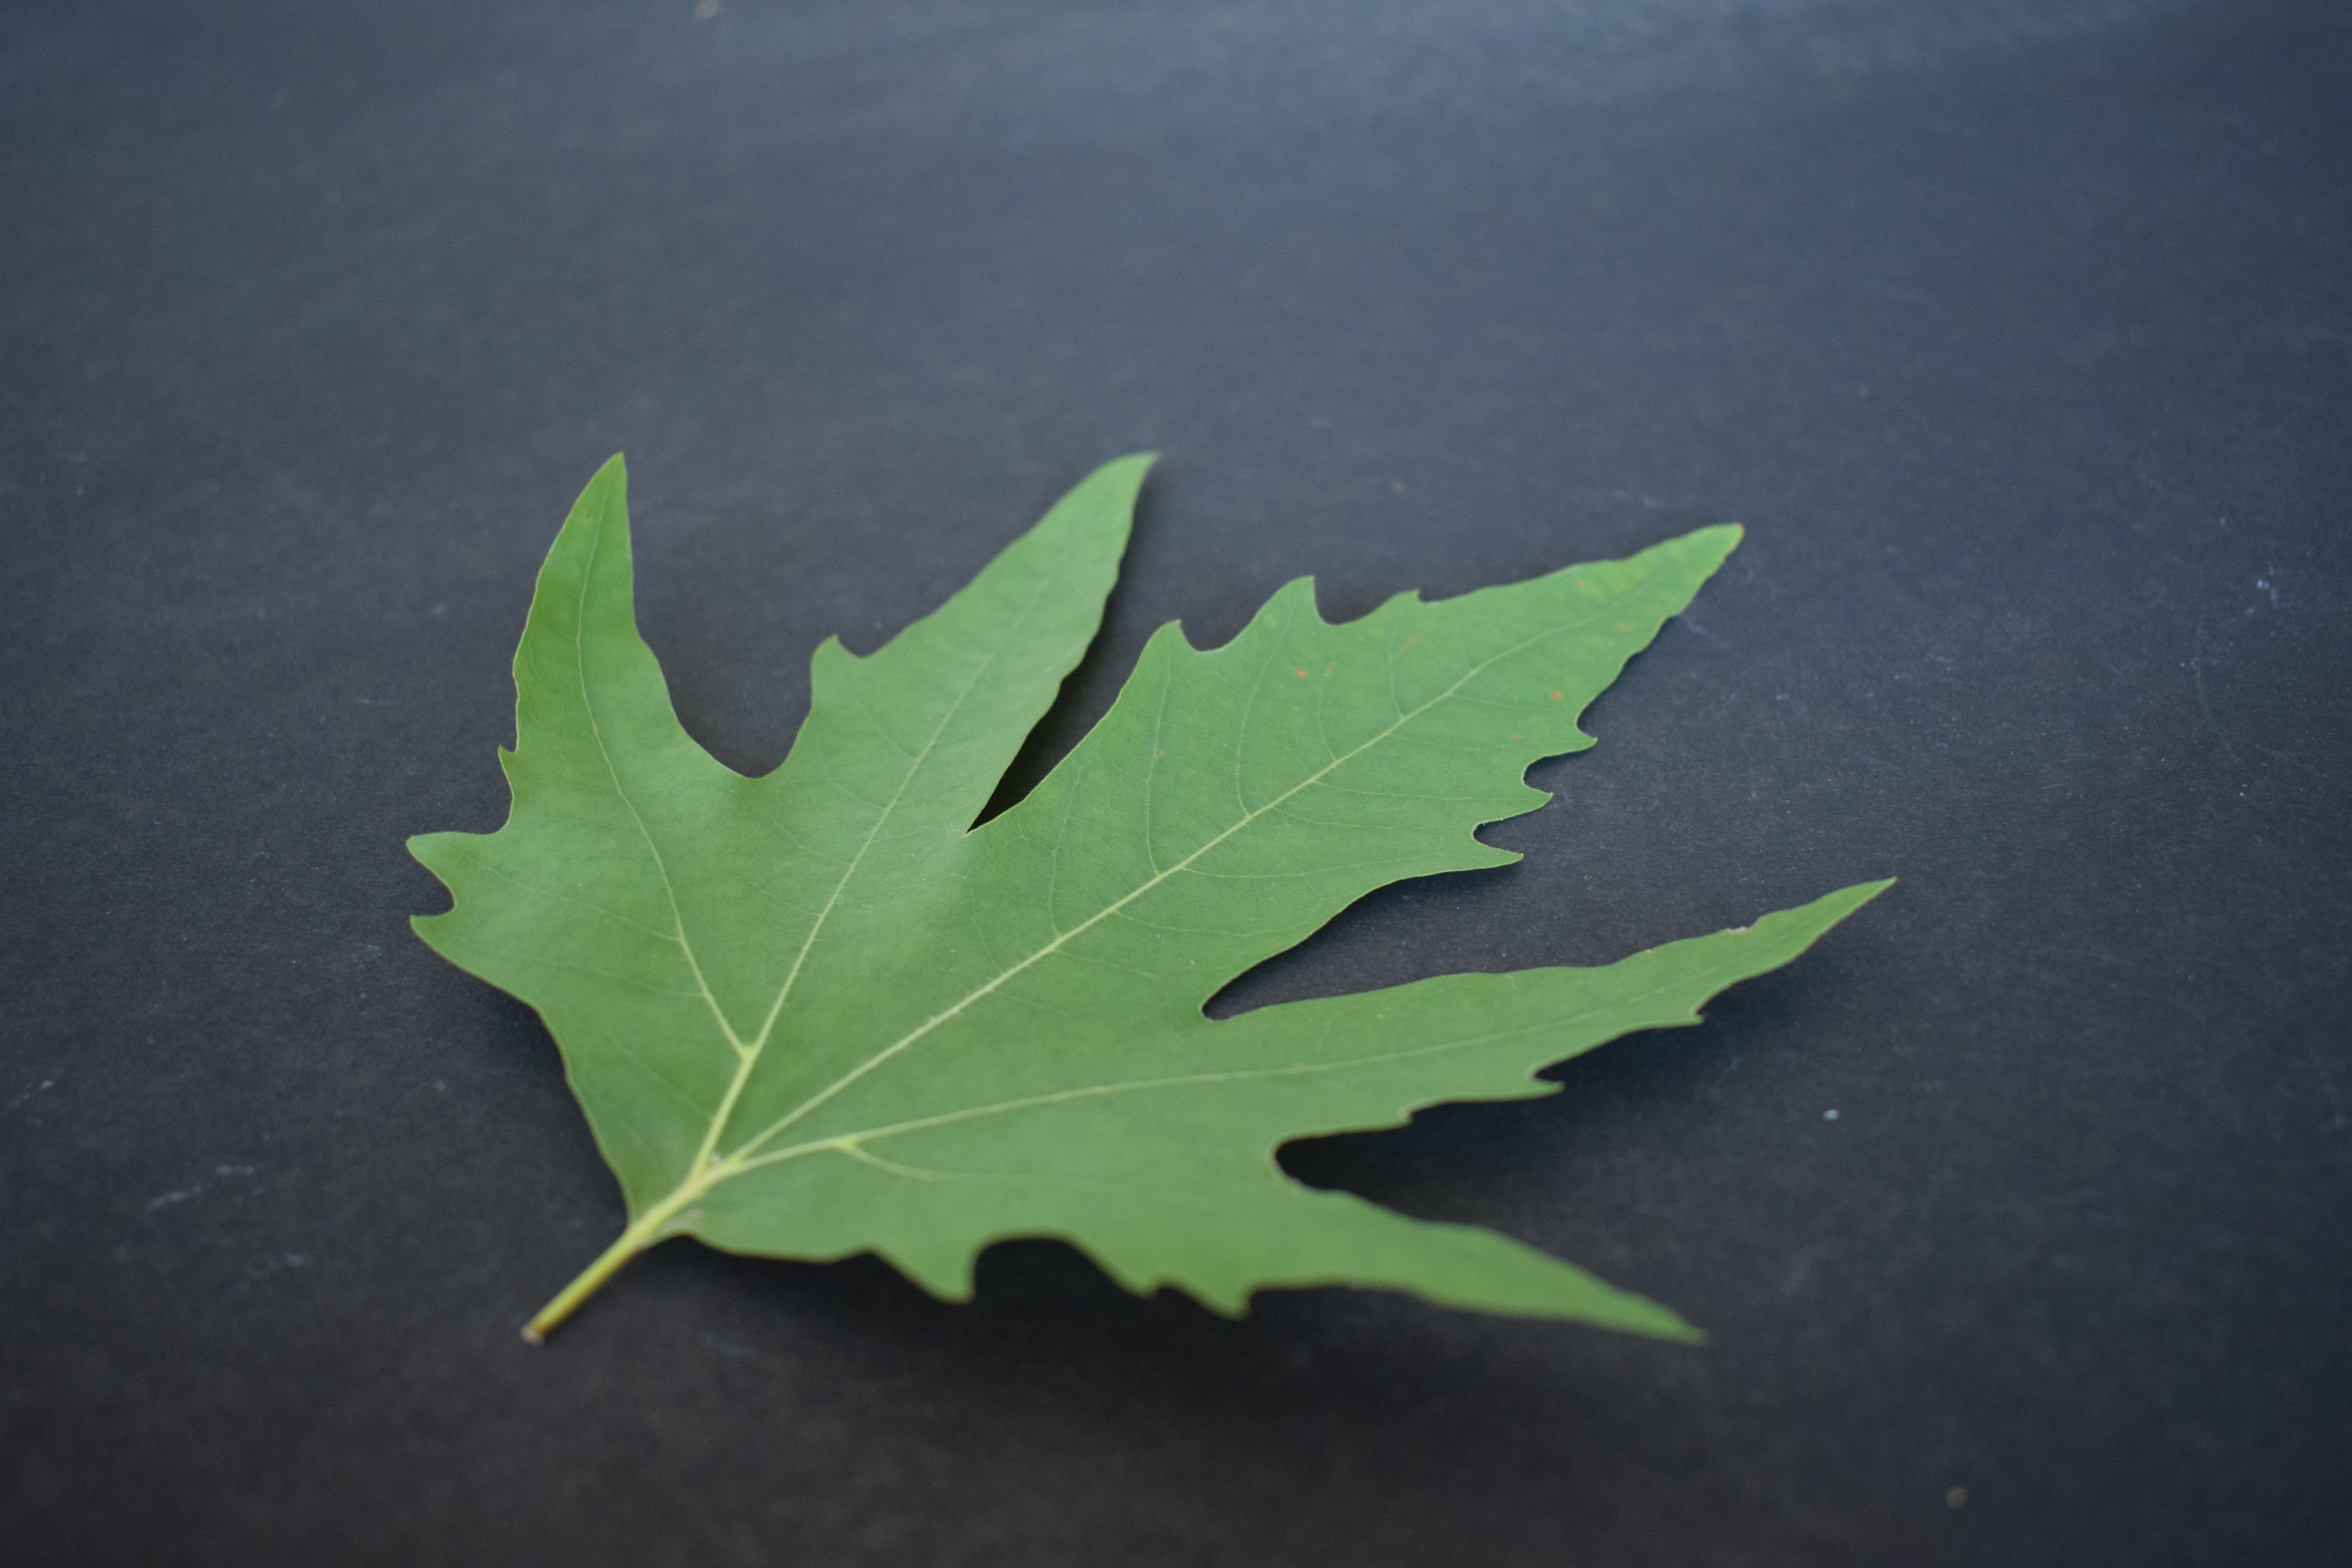
Plant species: Chinar